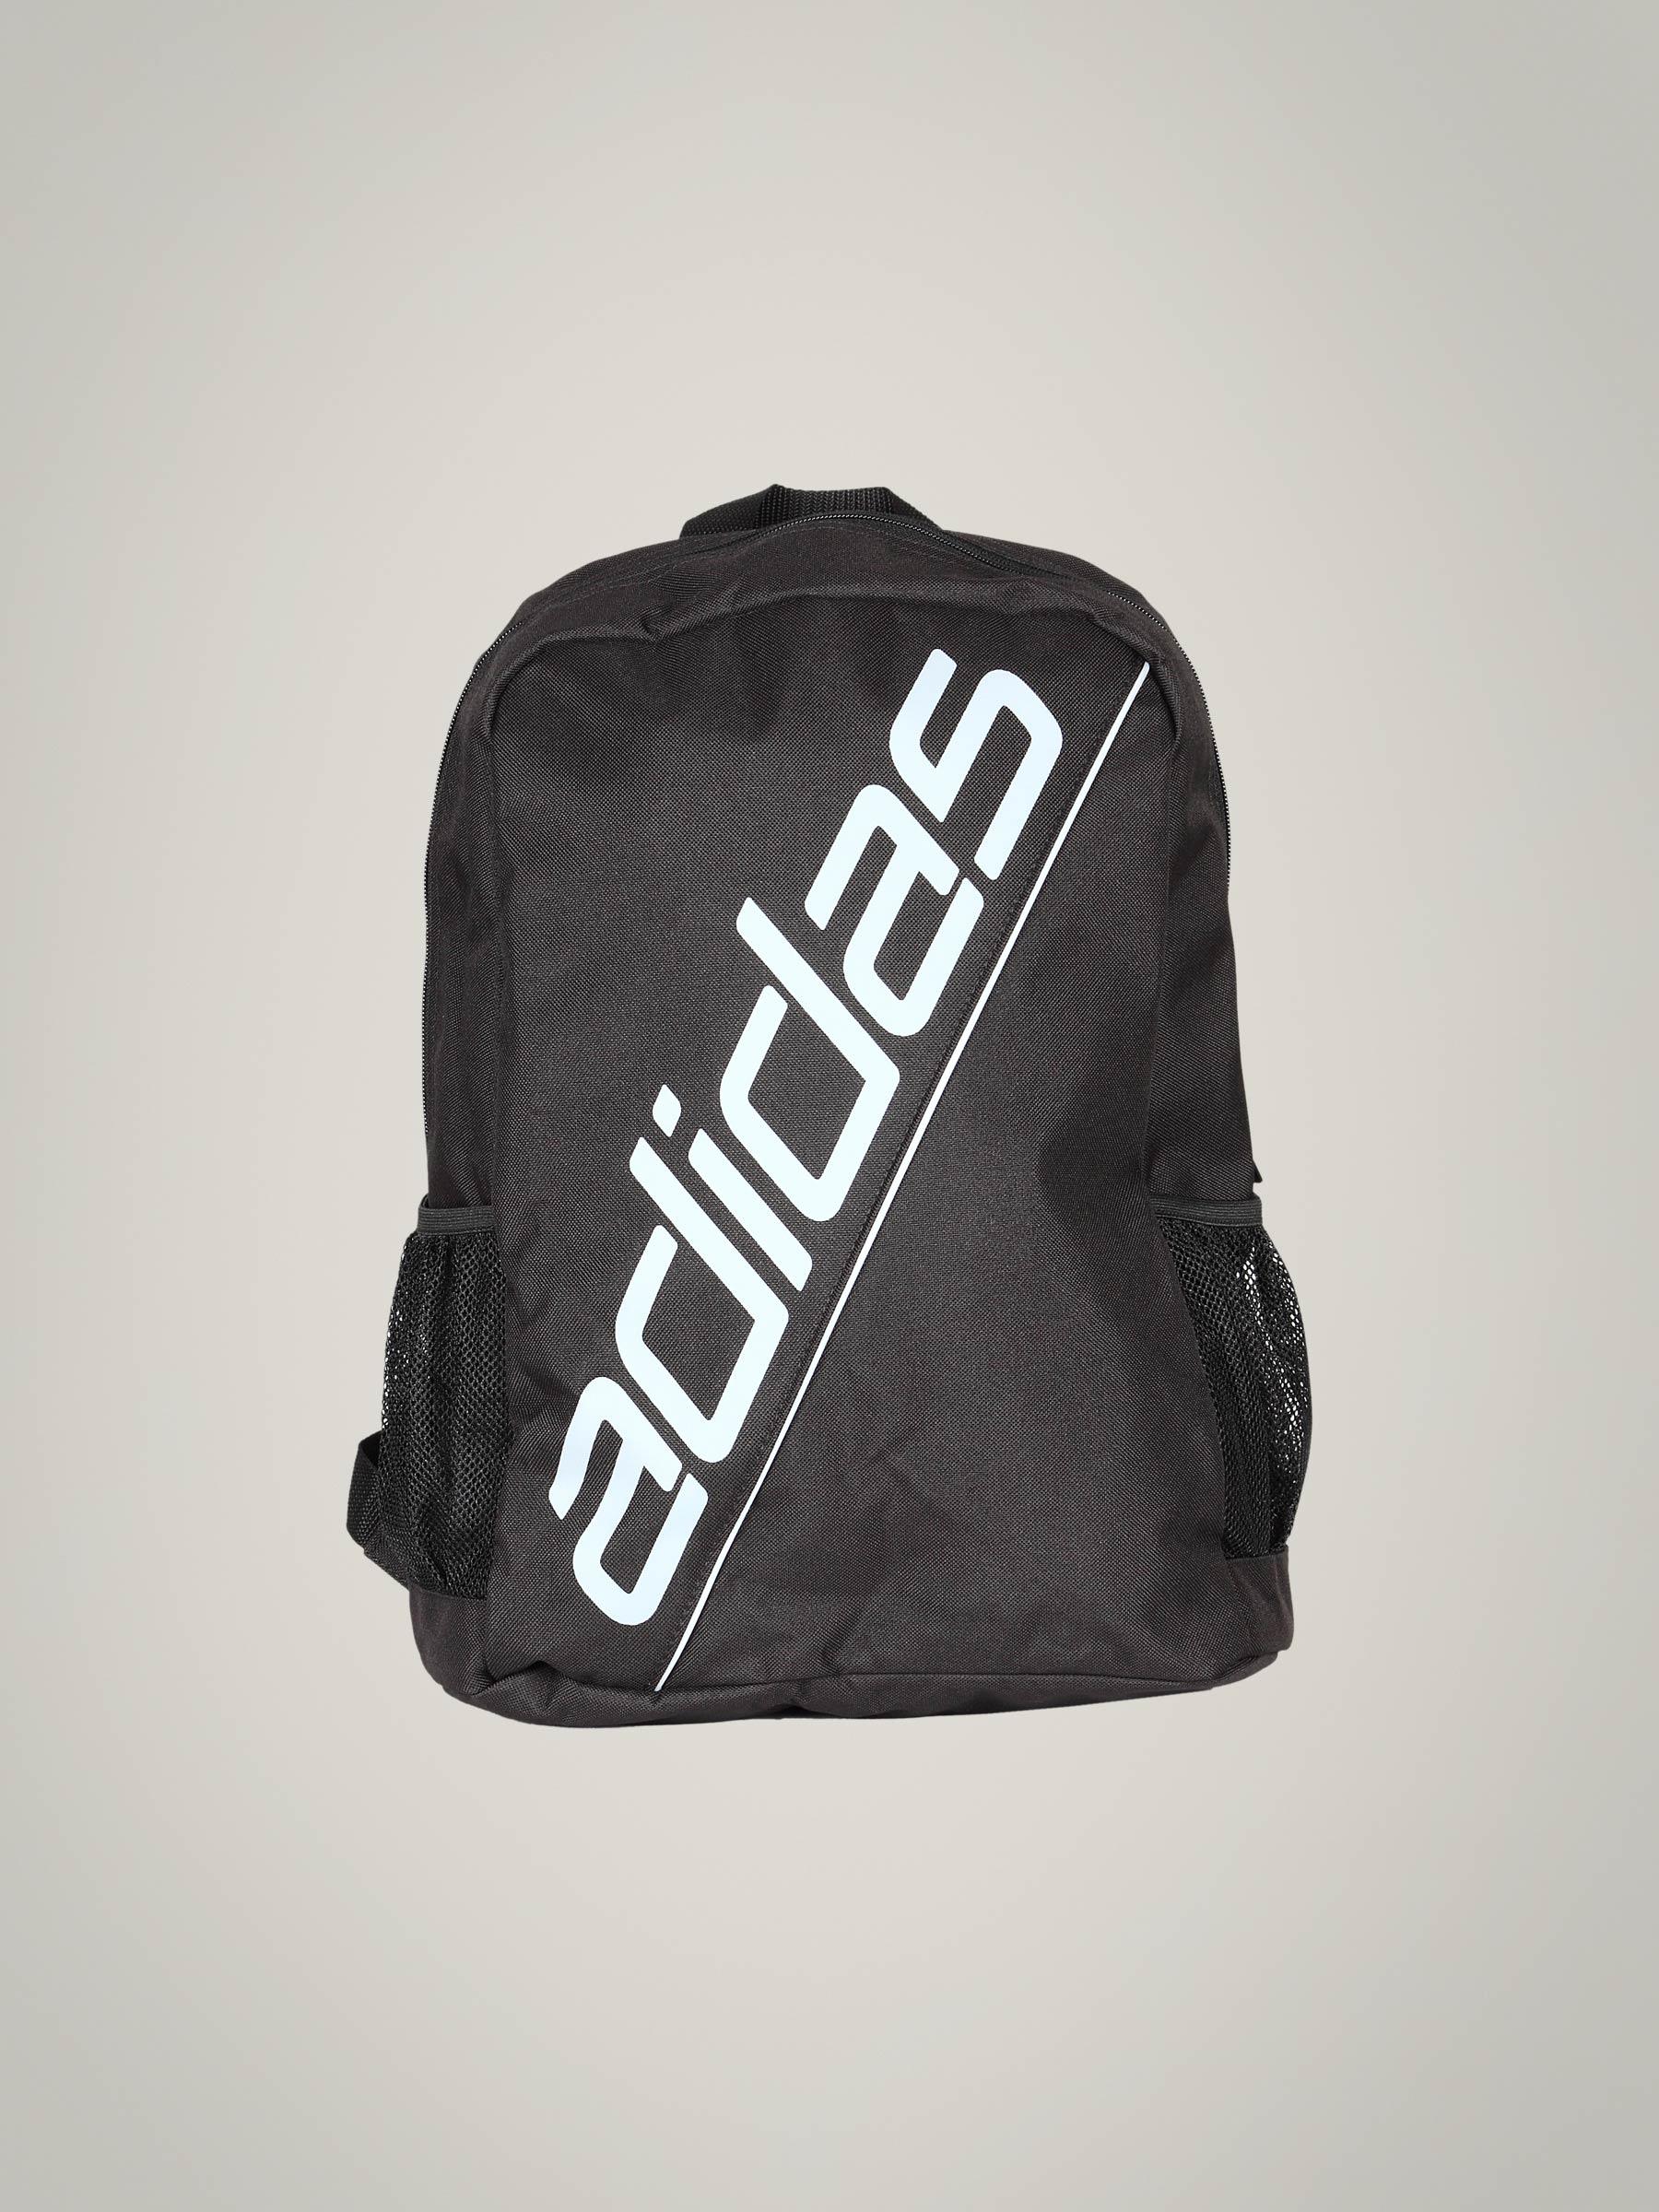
ADIDAS Unisex Ess Black Silver Backpack
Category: Accessories / Bags / Backpacks
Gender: Unisex
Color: Black
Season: Summer 2011
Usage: Sports